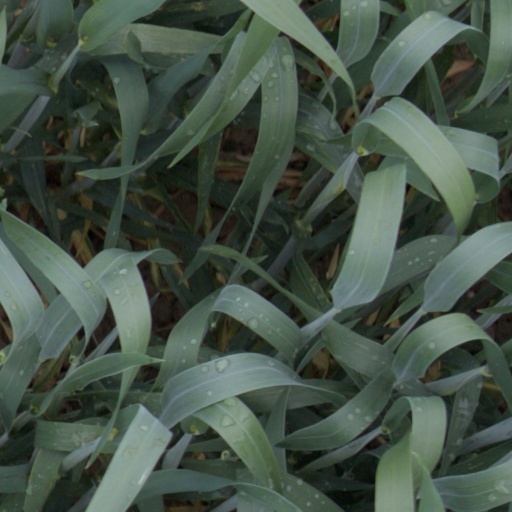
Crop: wheat